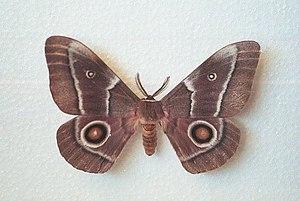
Gonimbrasia belina est une espèce de papillons présente dans presque tout le sud de l'Afrique, dont les grosses chenilles, les mopani ou vers mopane, comestibles, sont une source importante de protéines pour des millions de Sud-Africains.